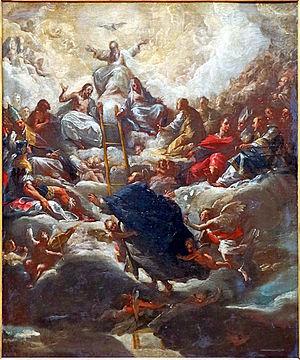
L'expression hiérarchie céleste désigne, dans la théologie chrétienne, une stratification systématique des créatures angéliques. Il ne s'agit pas d'un dogme, mais d'une opinion théologique, qui a trouvé sa formulation classique au Vᵉ siècle, dans l'œuvre du Pseudo-Denys, en même temps que la notion de hiérarchie ecclésiastique, et par analogie avec celle-ci. En Occident, à partir de la fin du Moyen Âge, cette systématisation de la sphère des anges connaîtra une désaffection progressive.